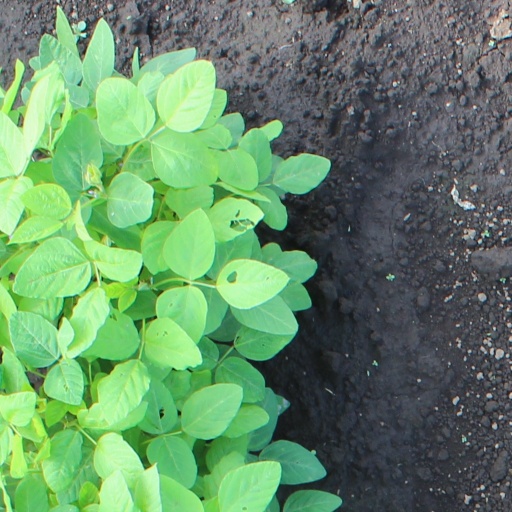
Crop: soybean